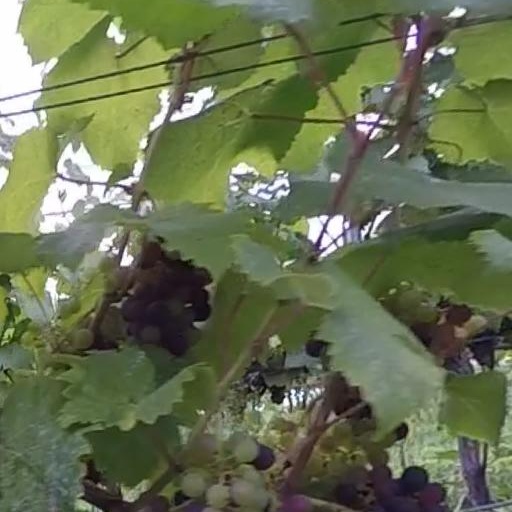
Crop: grape